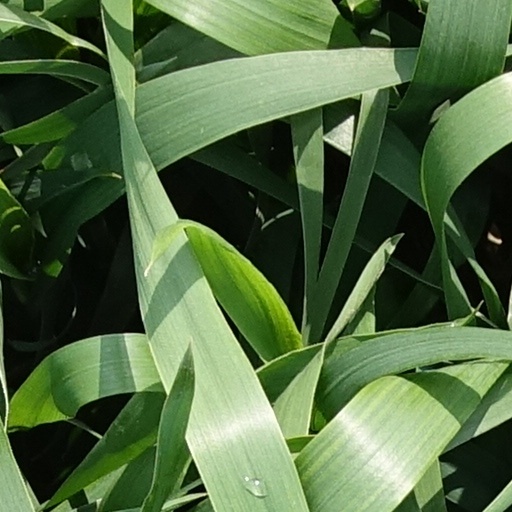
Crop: wheat